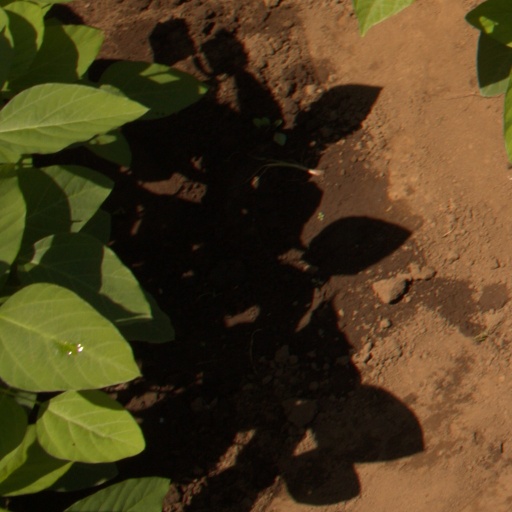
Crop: soybean